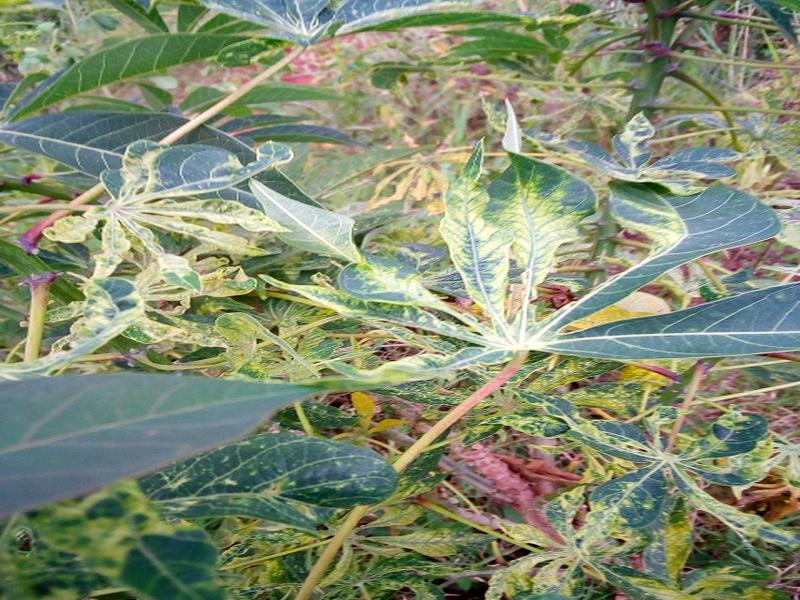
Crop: cassava
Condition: mosaic_disease